Gorica Monastery

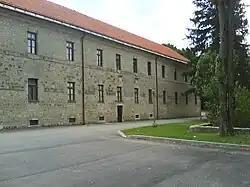

Gorica Monastery is a Franciscan monastery in Gorica near Livno, Bosnia and Herzegovina.